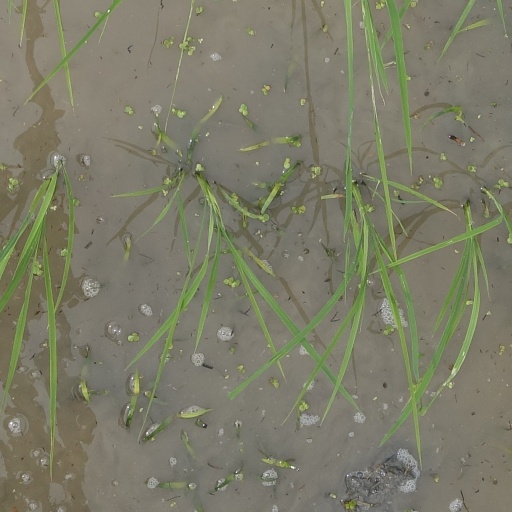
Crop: rice